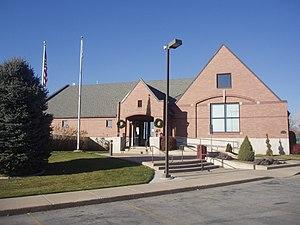
Fruit Heights est une municipalité américaine située dans le comté de Davis en Utah. Lors du recensement de 2010, sa population est de 4 987 habitants.